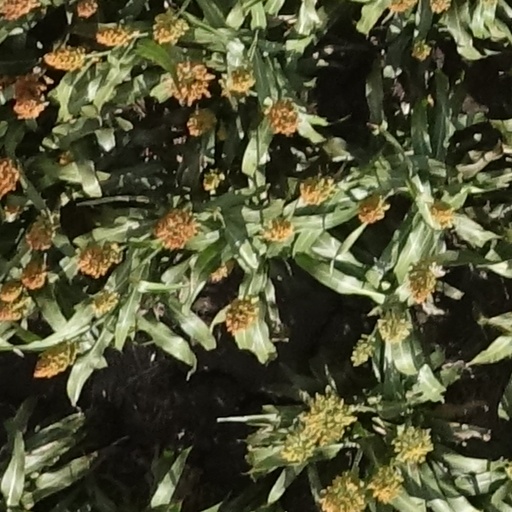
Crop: sorghum